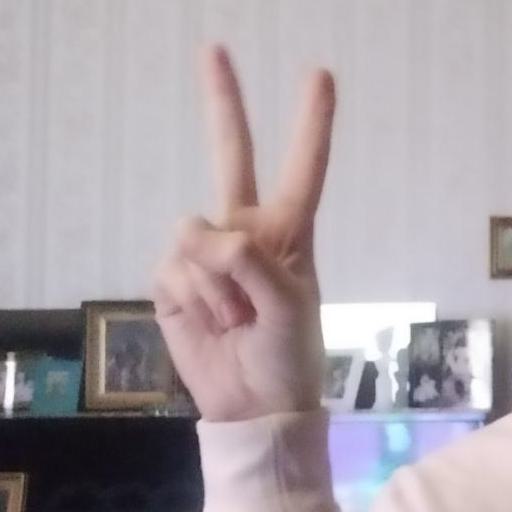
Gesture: peace